History of Lesotho

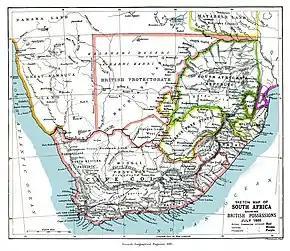
South Africa, Lesotho and Swaziland in 1885.

Cape Town's inability to control the territory led to its return to crown control in 1884 as the Territory of Basutoland. The colony was bound by the Orange River Colony, Natal Colony, and Cape Colony. It was divided into seven administrative districts: Berea, Leribe, Maseru, Mohale's Hoek, Mafeteng, Qacha's Nek and Quthing. The colony was ruled by the British Resident Commissioner, who worked through the "pits" (national assembly) of hereditary native chiefs under one paramount chief. Each chief ruled a ward within the territory. The first paramount chief was Lerothodi, the son of Moshoeshoe. During the Second Boer War the colony was neutral. The population grew from around 125,000 in 1875, to 310,000 in 1901, and 349,000 by 1904.